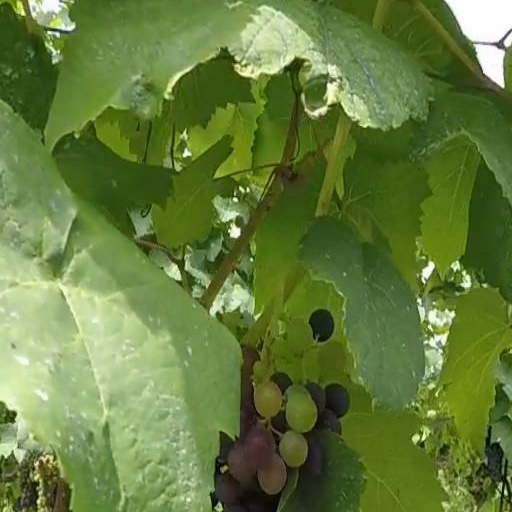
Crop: grape